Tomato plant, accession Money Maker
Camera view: horizontal (90 deg, fisheye); turntable rotation: 270 degrees
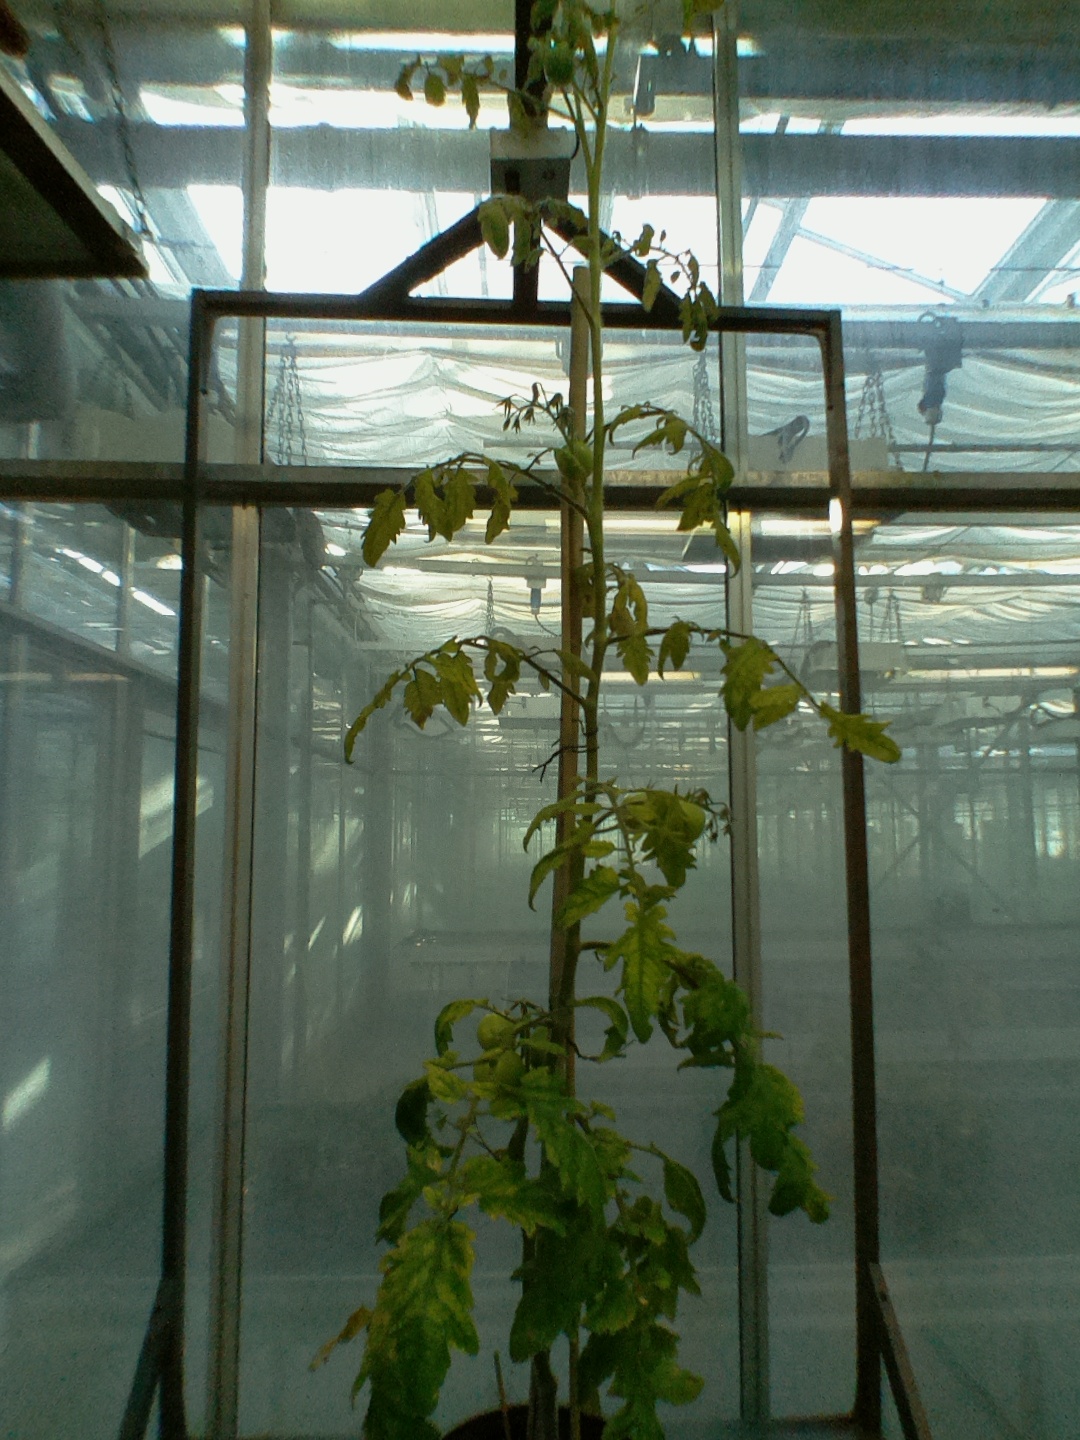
BBCH growth stage 79: 90% -100% of final fruit size